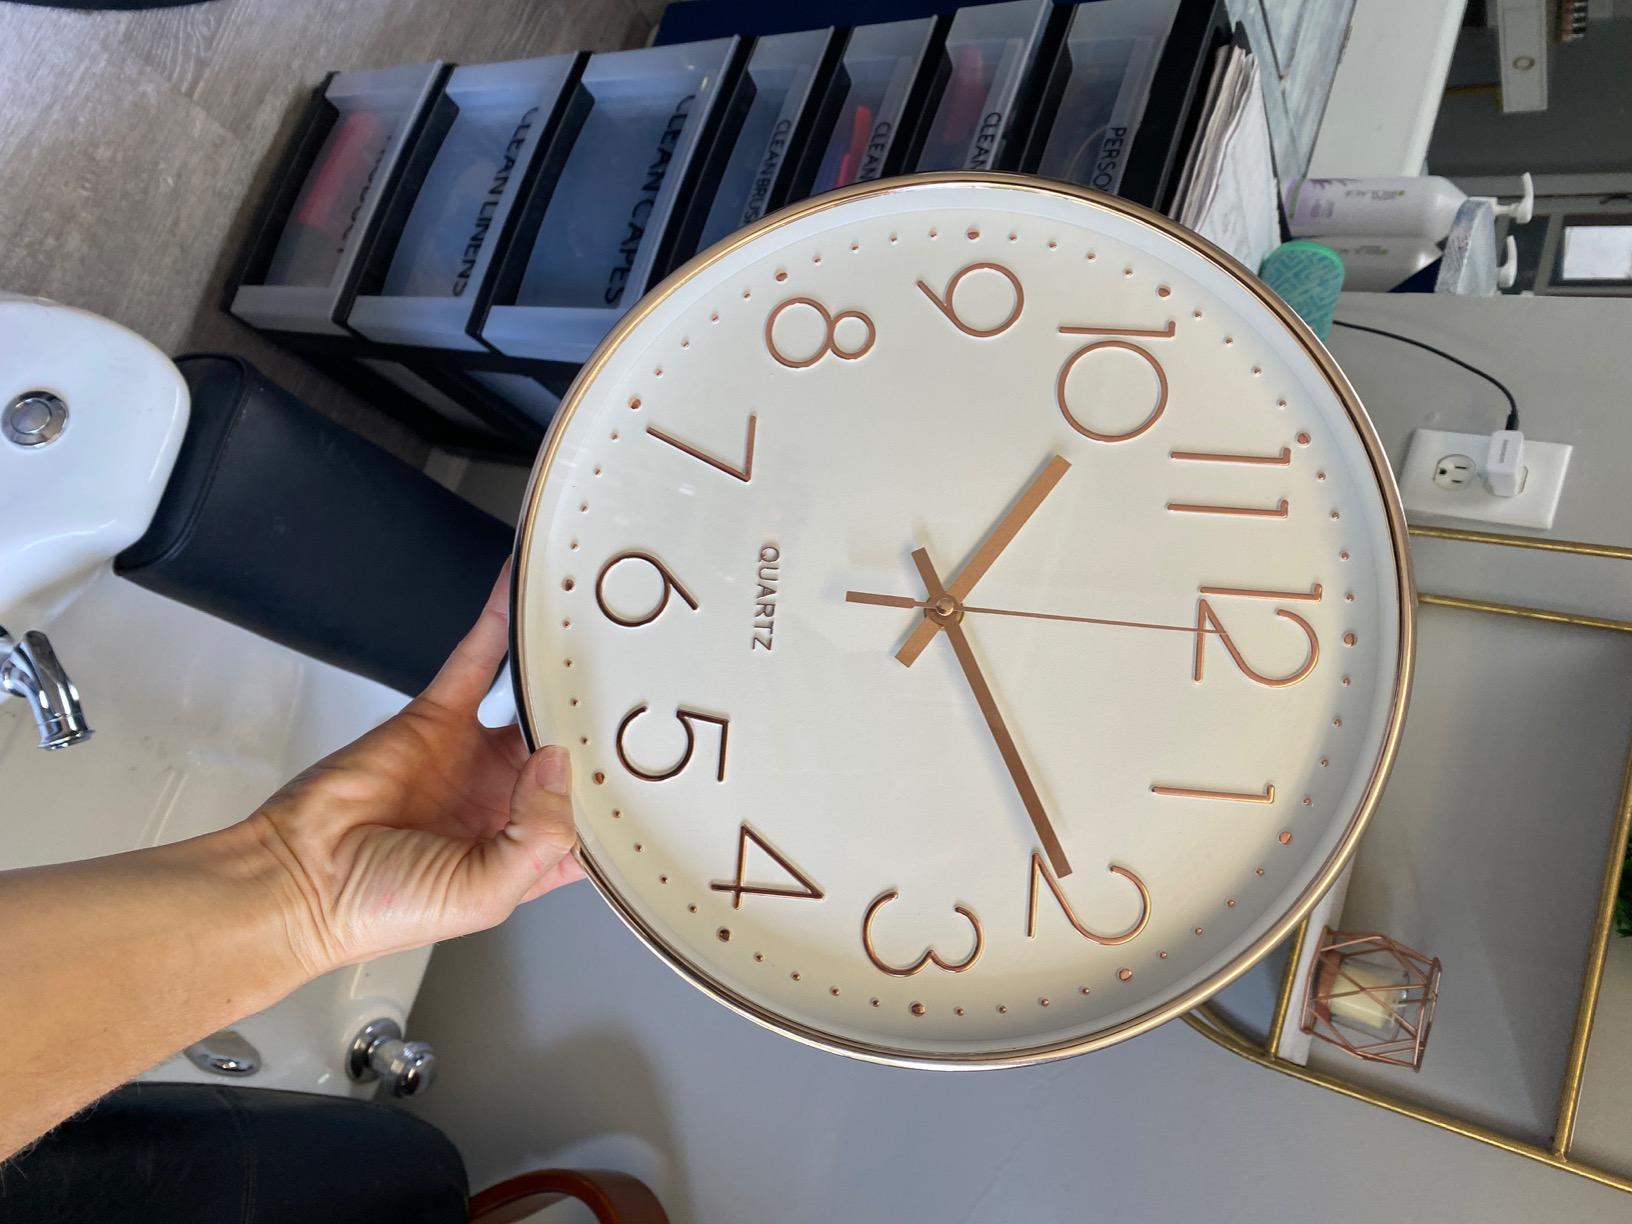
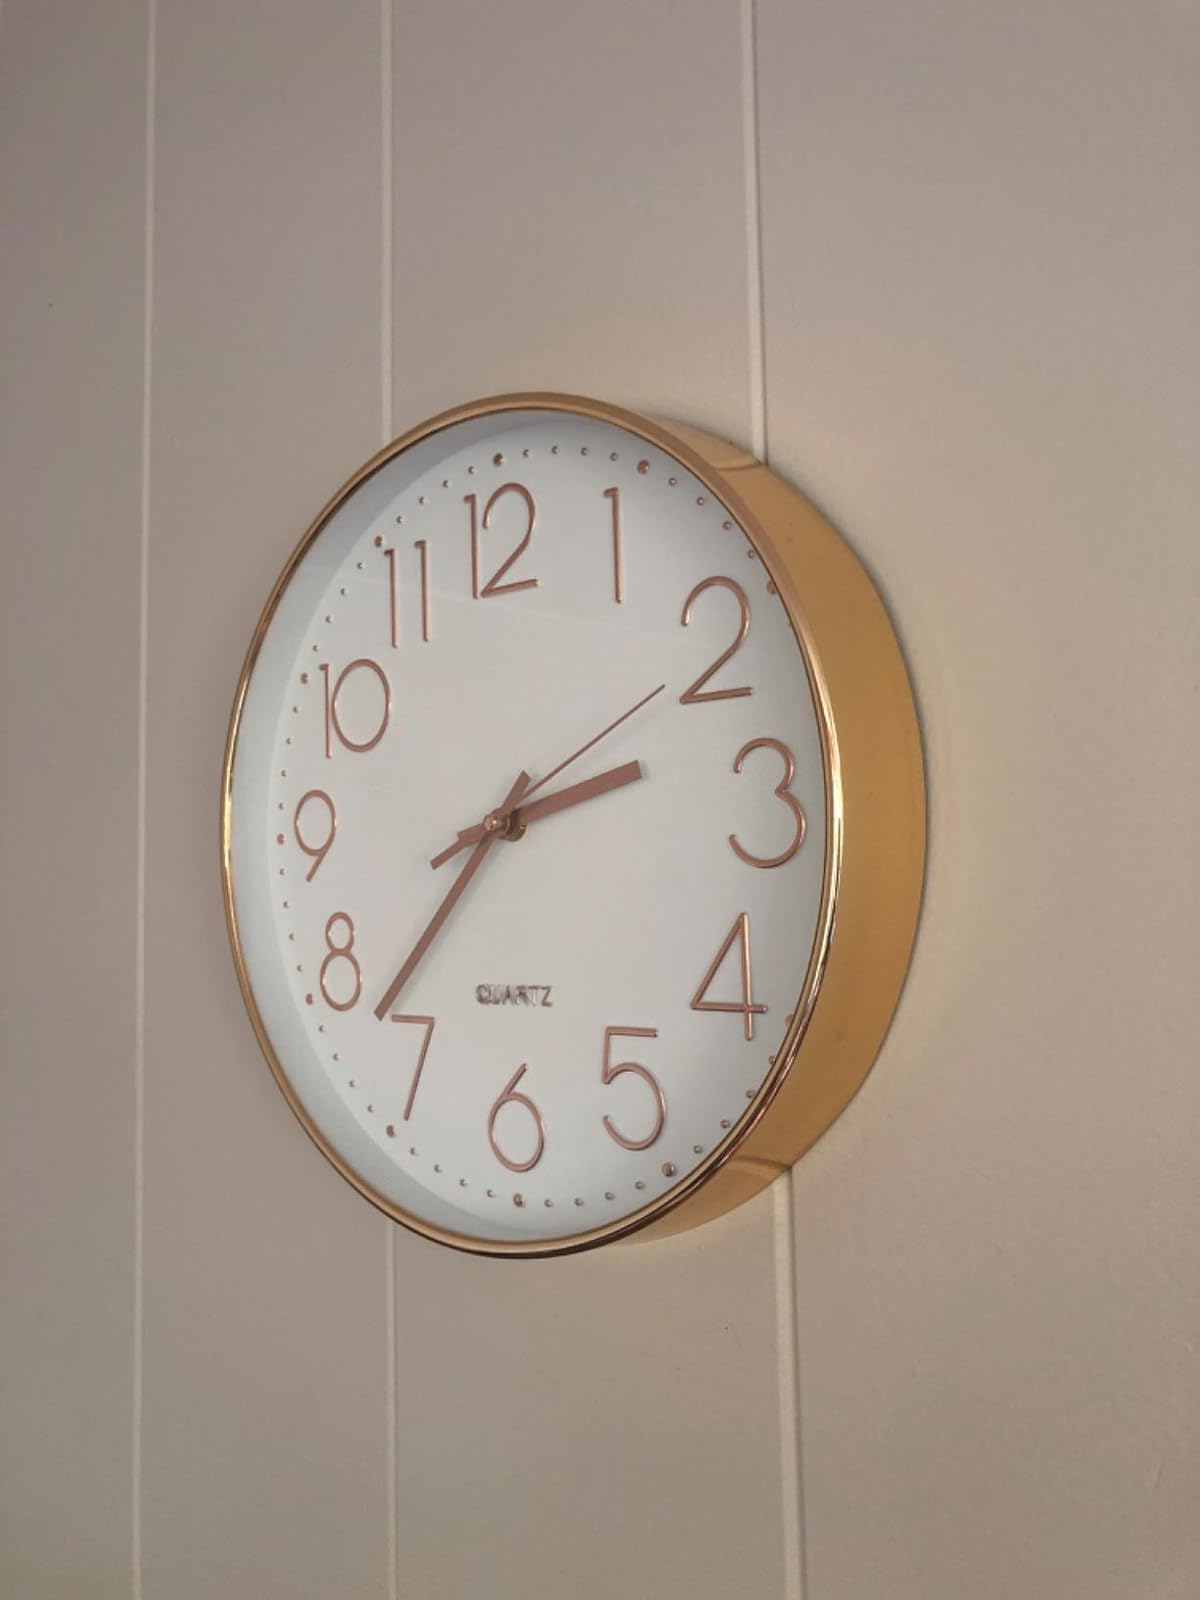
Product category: clock
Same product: yes